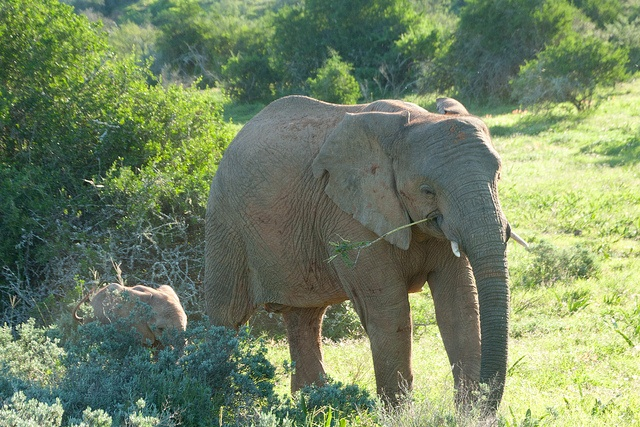
A large elephant walking next to a baby elephant.
An elephant and her calf eating in a forest.
An elephant and calf standing in a field.
An adult and baby elephant standing near each other.
An elephant holding a branch in its mouth